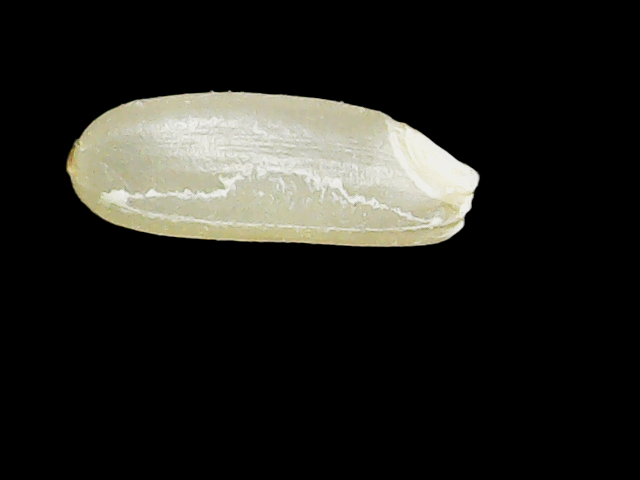
Rice variety: Binadhan17